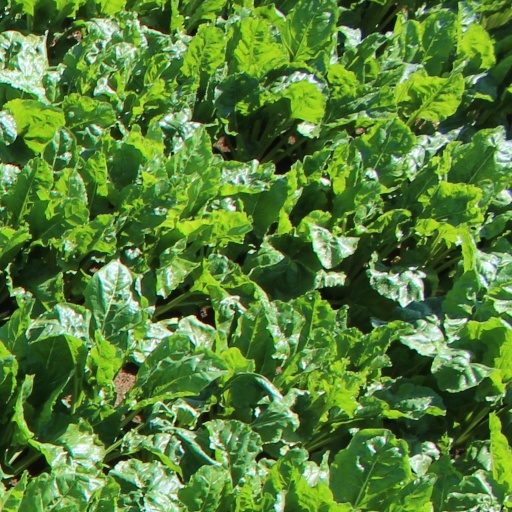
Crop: sugar beet